Need for Speed: ProStreet

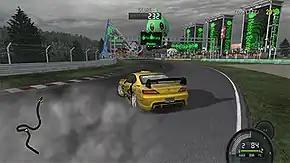
The player controlling a modified Nissan Silvia, drifts through a curve in Autopolis. Points are shown at the top of the screen.

"Need for Speed: ProStreet" is a racing game where the player must tune and drive cars on various race tracks. Although it is an arcade racing game, cars handle in a more realistic way than in previous "Need for Speed" games. The player assumes the role of Ryan Cooper, a former street racer who enters a series of showdown events run by several racing organizations. Each event comprises a number of races where the player must compete against computer-controlled opponents to earn points and cash. Points allow the player to unlock more challenging events and progress through the game, while cash can be used to purchase or upgrade cars. The overall objective of the game is to ultimately confront a number of elite drivers called Kings. By individually beating every King, Cooper will be crowned the Street King.